Pierre-François Berruer

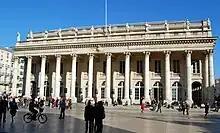
Grand Théatre of Bordeaux, with Berruer's statues above the columns.

Berruer was named a professor at the "École des Beaux-Arts" in Paris in 1785.